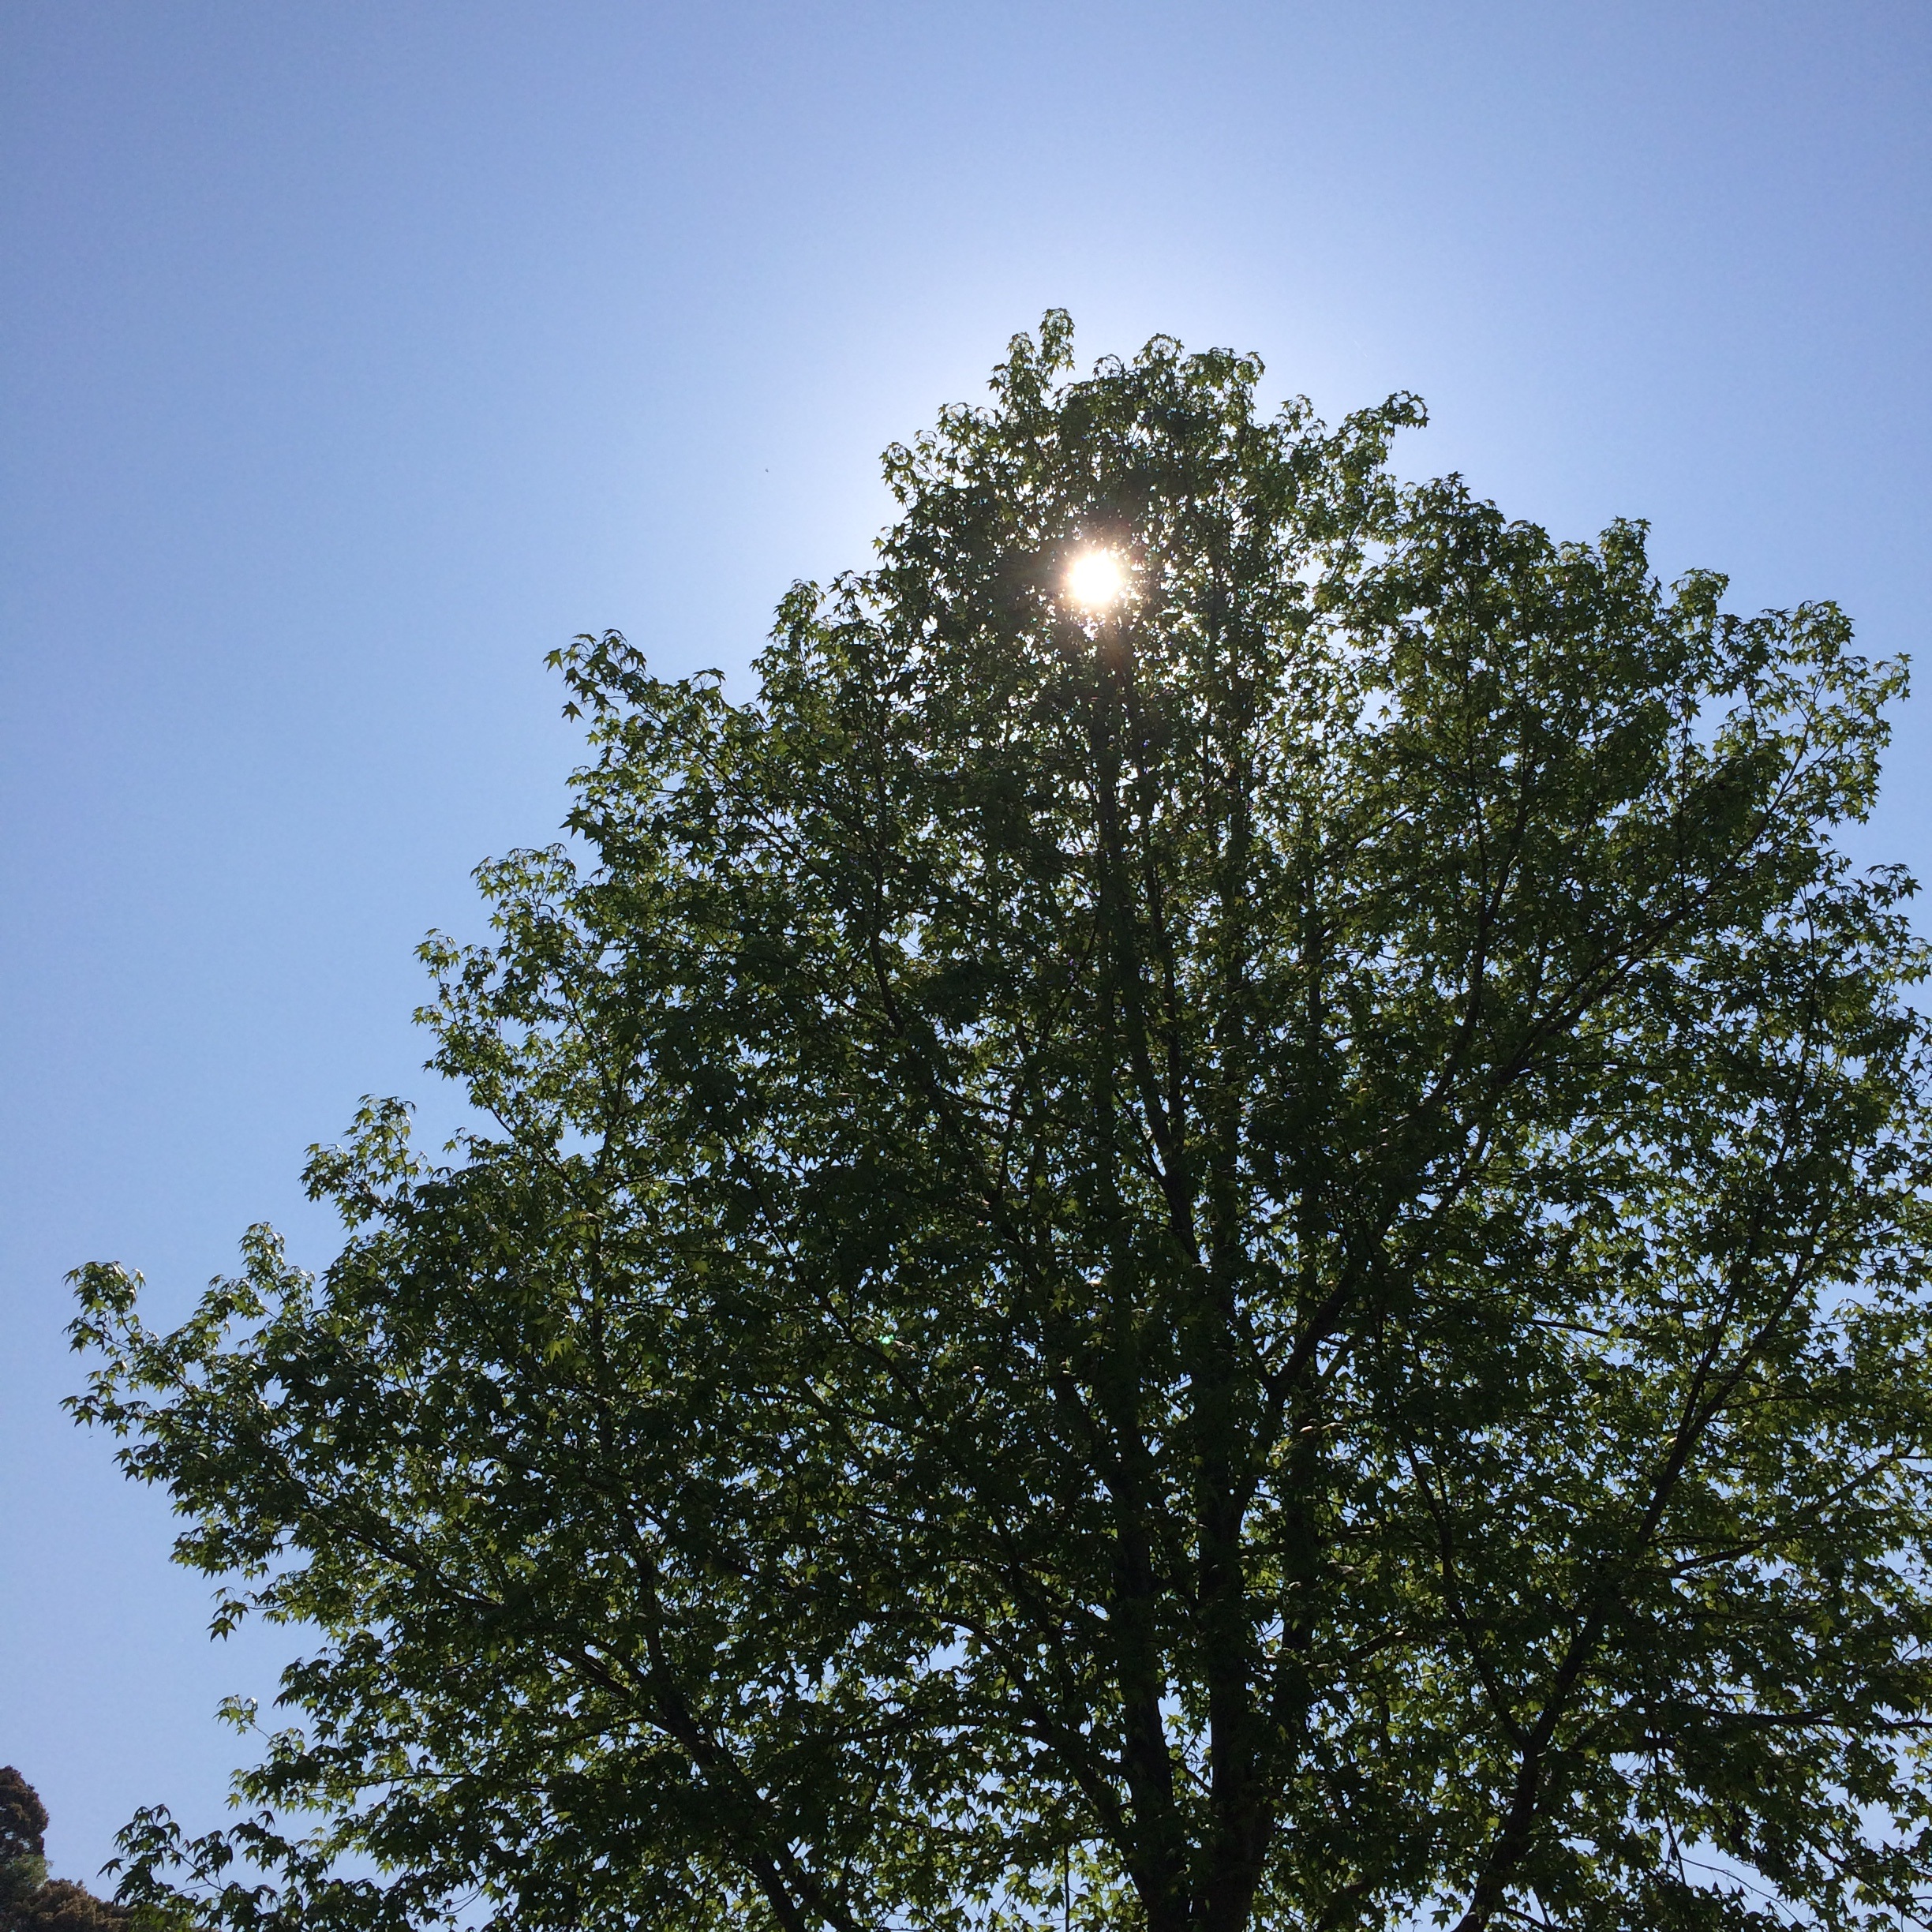
tree, nature, branch, plant, sky, wood, sunshine, sunlight, leaf, flower, botany, blue sky, flowering plant, tree leakage yang, woody plant, land plant